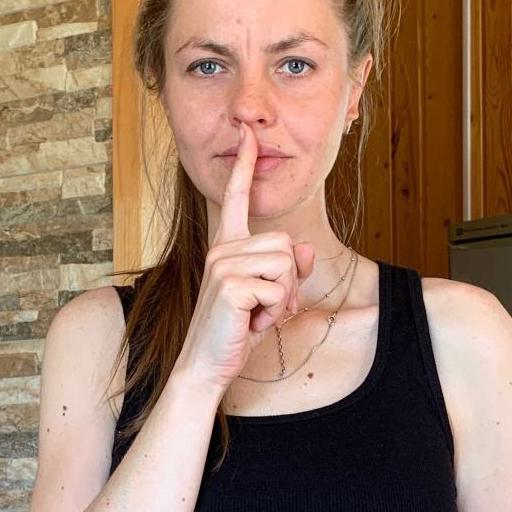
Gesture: mute